Nestorio

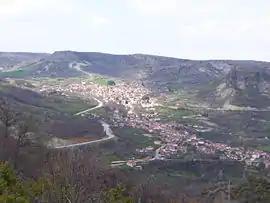
Panoramic view

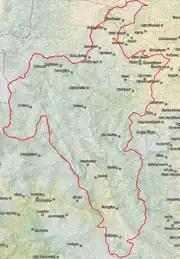
Map

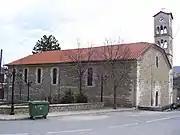
A church in the village

Nestorio ("Nestório"; and , "Nestram" or Нѐсрам, "Nésram") is a village and a municipality in the Kastoria regional unit of Western Macedonia, Greece. Nestorio is approximately southwest of Kastoria, at the banks of the river Aliakmon.